Kateryna Kostenko

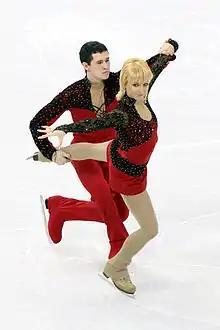
Kostenko/Talan at the 2010 Olympics

Kateryna Vasylivna Kostenko (also known as Ekaterina Kostenko from ; born 30 June 1984) is a Ukrainian retired pair skater. With Roman Talan, she is the 2009 Ukrainian national champion and represented Ukraine at the 2010 Winter Olympics.